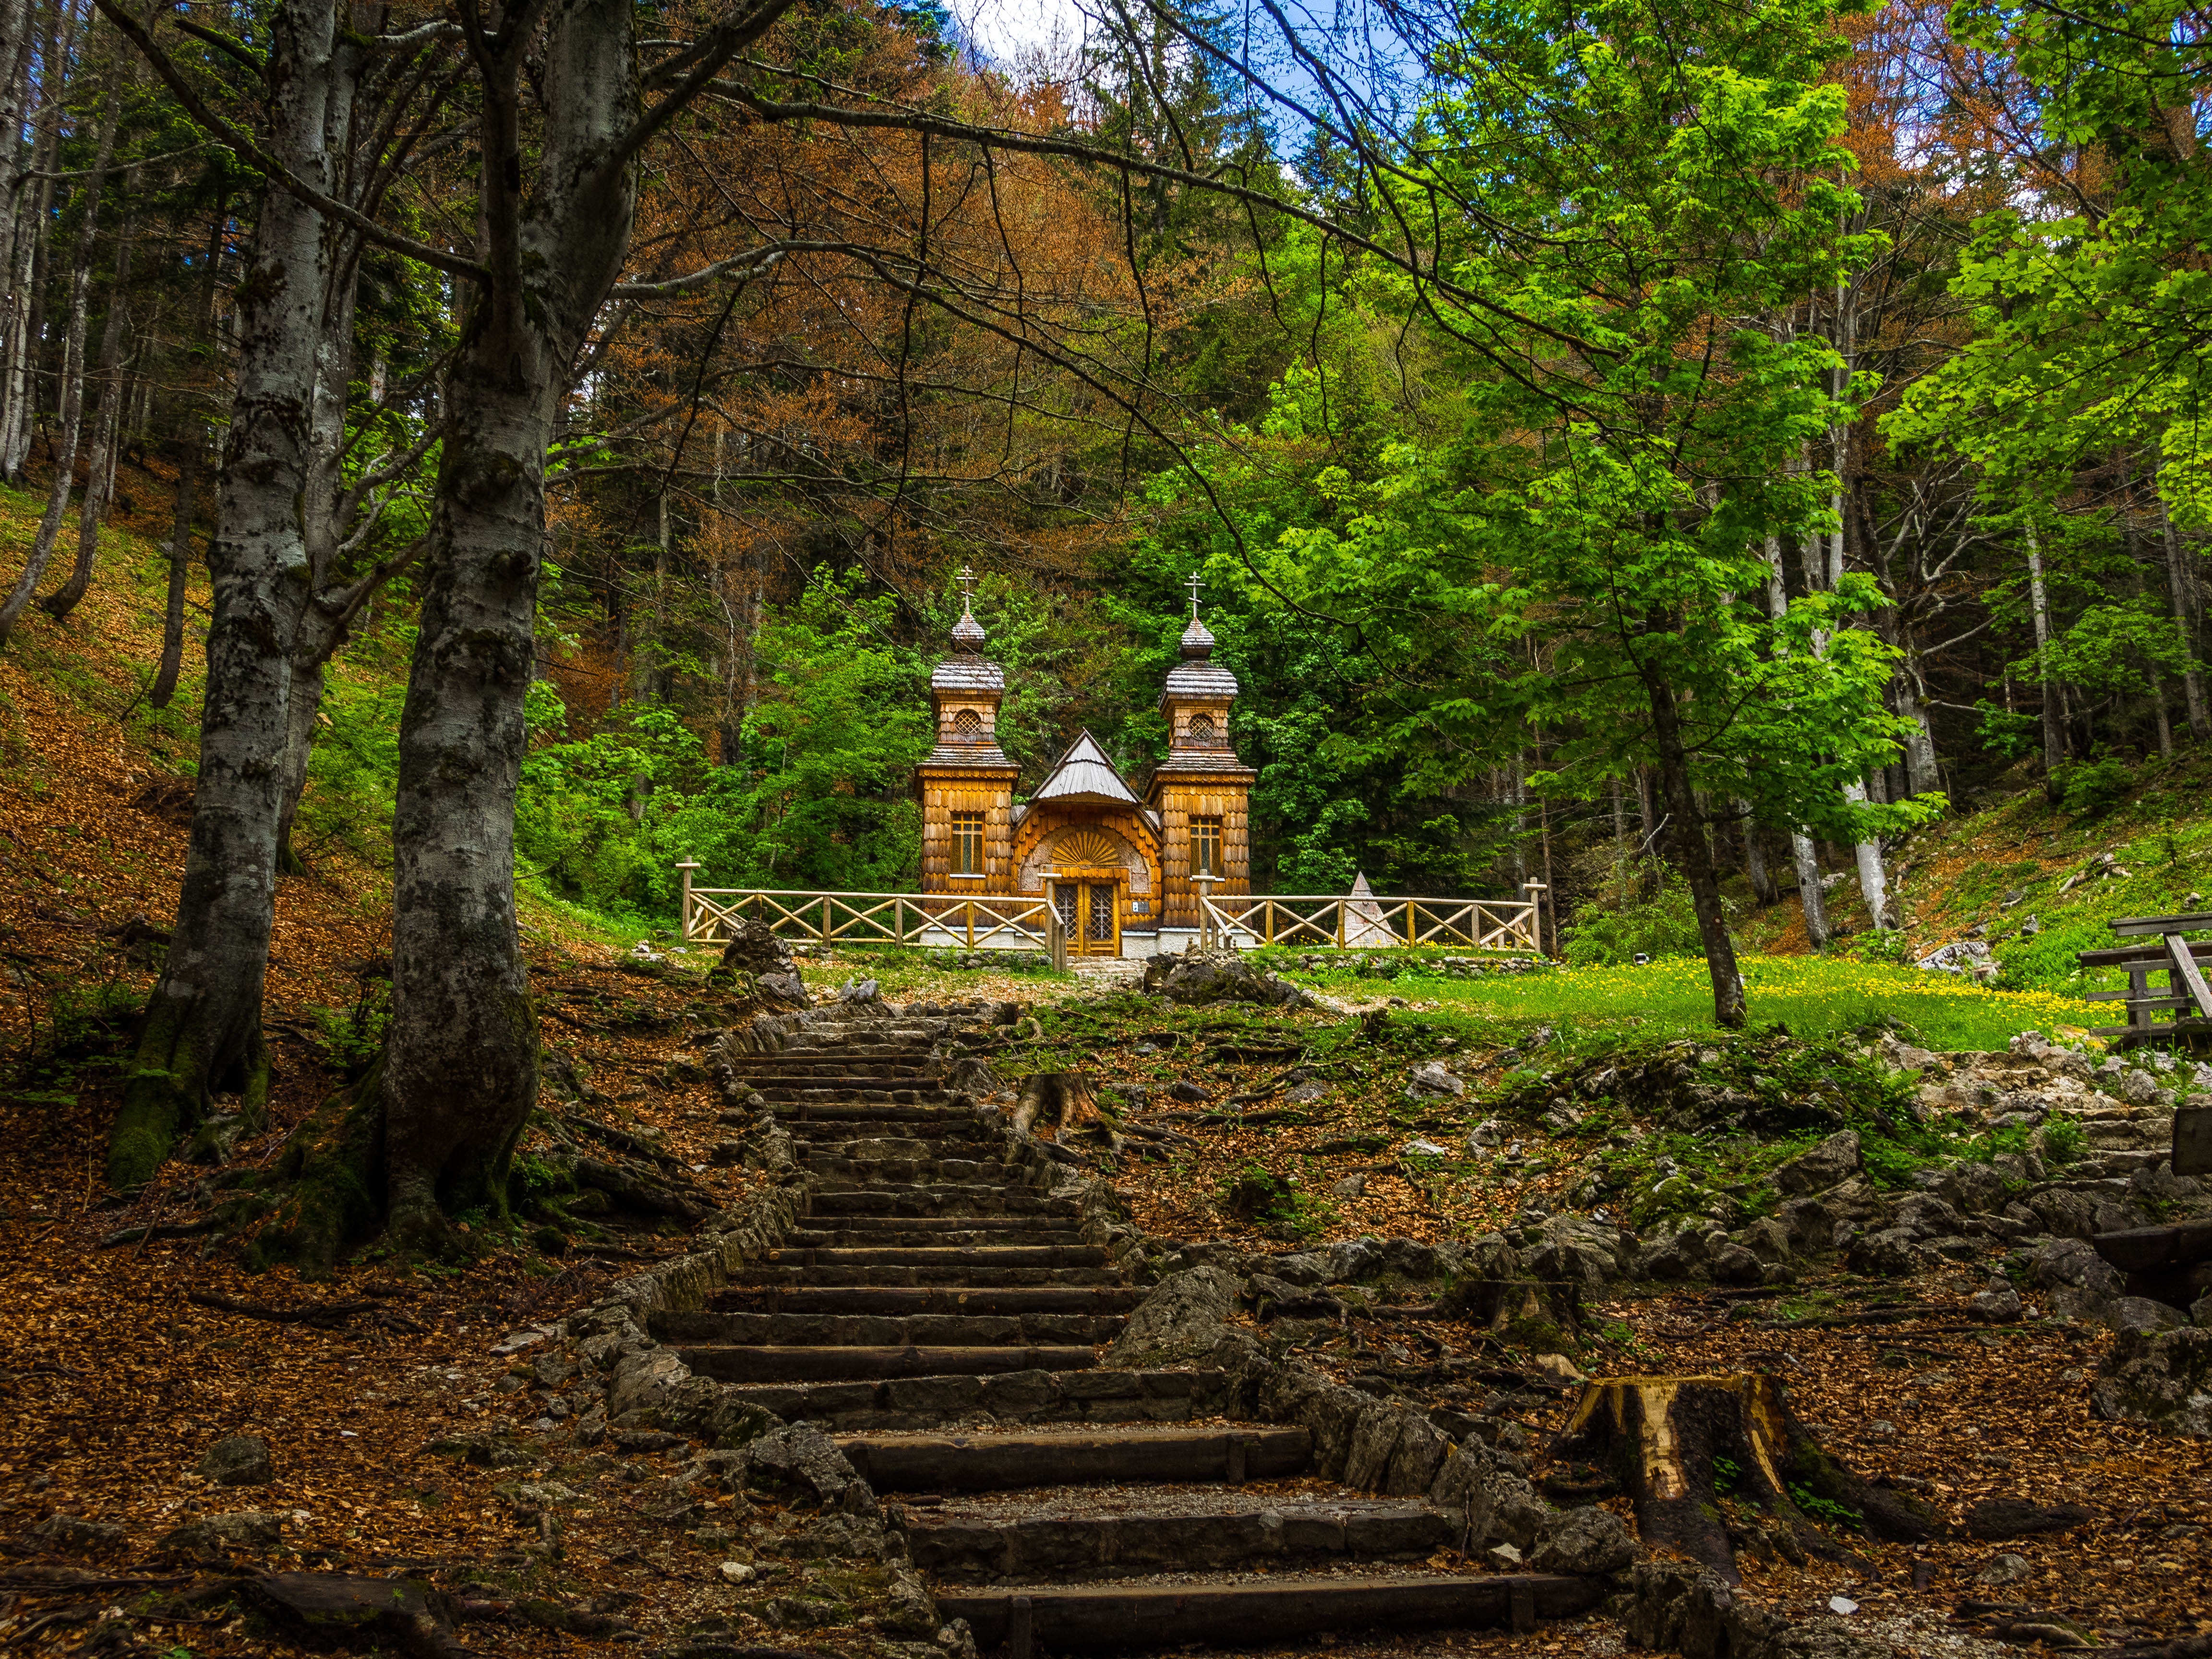
tree, nature, forest, leaf, flower, building, jungle, autumn, alpine, botany, church, chapel, garden, mountains, ruins, steeple, shrine, woodland, habitat, slovenia, house of prayer, rural area, wooden church, small church, triglav national park, russian chapel, vrsic pass